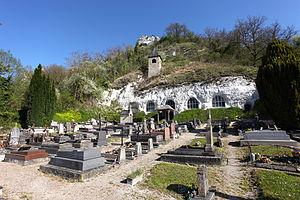
Eglise troglodyte Notre Dame de l'Annonciation et cimetière de Haute-Isle, France
L'église de l'Annonciation est une église catholique troglodytique située à Haute-Isle, en France. C'est l'unique église de ce type en Île-de-France, ce qui fait son principal intérêt. Seulement le clocher est en maçonnerie, et même la façade extérieure n'est autre que la roche de craie laissée en place comme telle. La nef unique est entièrement excavée dans la roche. L'église est classée monument historique depuis 1926.
Haute-Isle est une commune française située dans le département du Val-d'Oise en région Île-de-France. Ses habitants sont appelés les Hautillois.